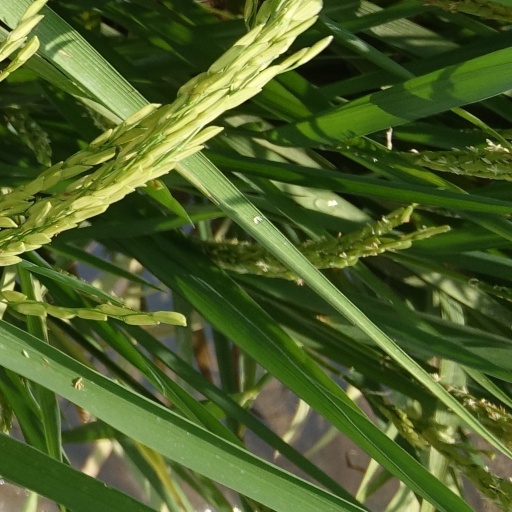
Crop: rice